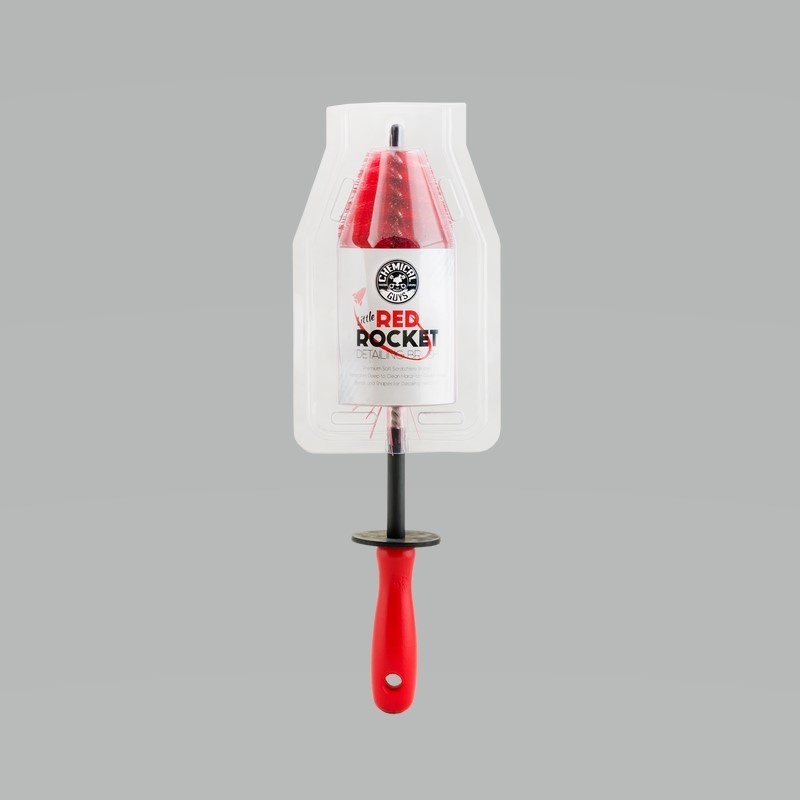
Chemical Guys Red Rocket Detailing Brush - Single
Chemical Guys Red Rocket Detailing Brush - Single The Chemical Guys Red Rocket Detailing Brush is the perfect tool for cleaning those hard-to-reach areas in your vehicle. This brush is designed to be gentle on surfaces while still providing a thorough clean. The bristles are made from soft, synthetic fibers that won't scratch or damage delicate surfaces. Features: Soft, synthetic bristles Gentle on surfaces Thorough cleaning power Perfect for hard-to-reach areas Benefits: The Chemical Guys Red Rocket Detailing Brush is a must-have for any car enthusiast. It's perfect for cleaning those tight spaces that are difficult to reach with a regular cleaning cloth or sponge. The soft bristles ensure that delicate surfaces are not damaged during cleaning, while still providing a thorough clean. This brush is also great for cleaning intricate parts of your vehicle, such as wheels, grilles, and vents. Why Choose Chemical Guys? Chemical Guys is a trusted brand in the automotive industry, known for their high-quality detailing products. Their Red Rocket Detailing Brush is no exception. It's designed to make cleaning your vehicle easier and more efficient, while still being gentle on surfaces. With Chemical Guys, you can trust that you're getting a product that will deliver exceptional results. Order your Chemical Guys Red Rocket Detailing Brush today and experience the difference it can make in your car cleaning routine!
Brand: Chemical Guys
Category: Vehicles & Parts > Vehicle Parts & Accessories > Vehicle Maintenance, Care & Decor > Vehicle Cleaning > Car Wash Brushes